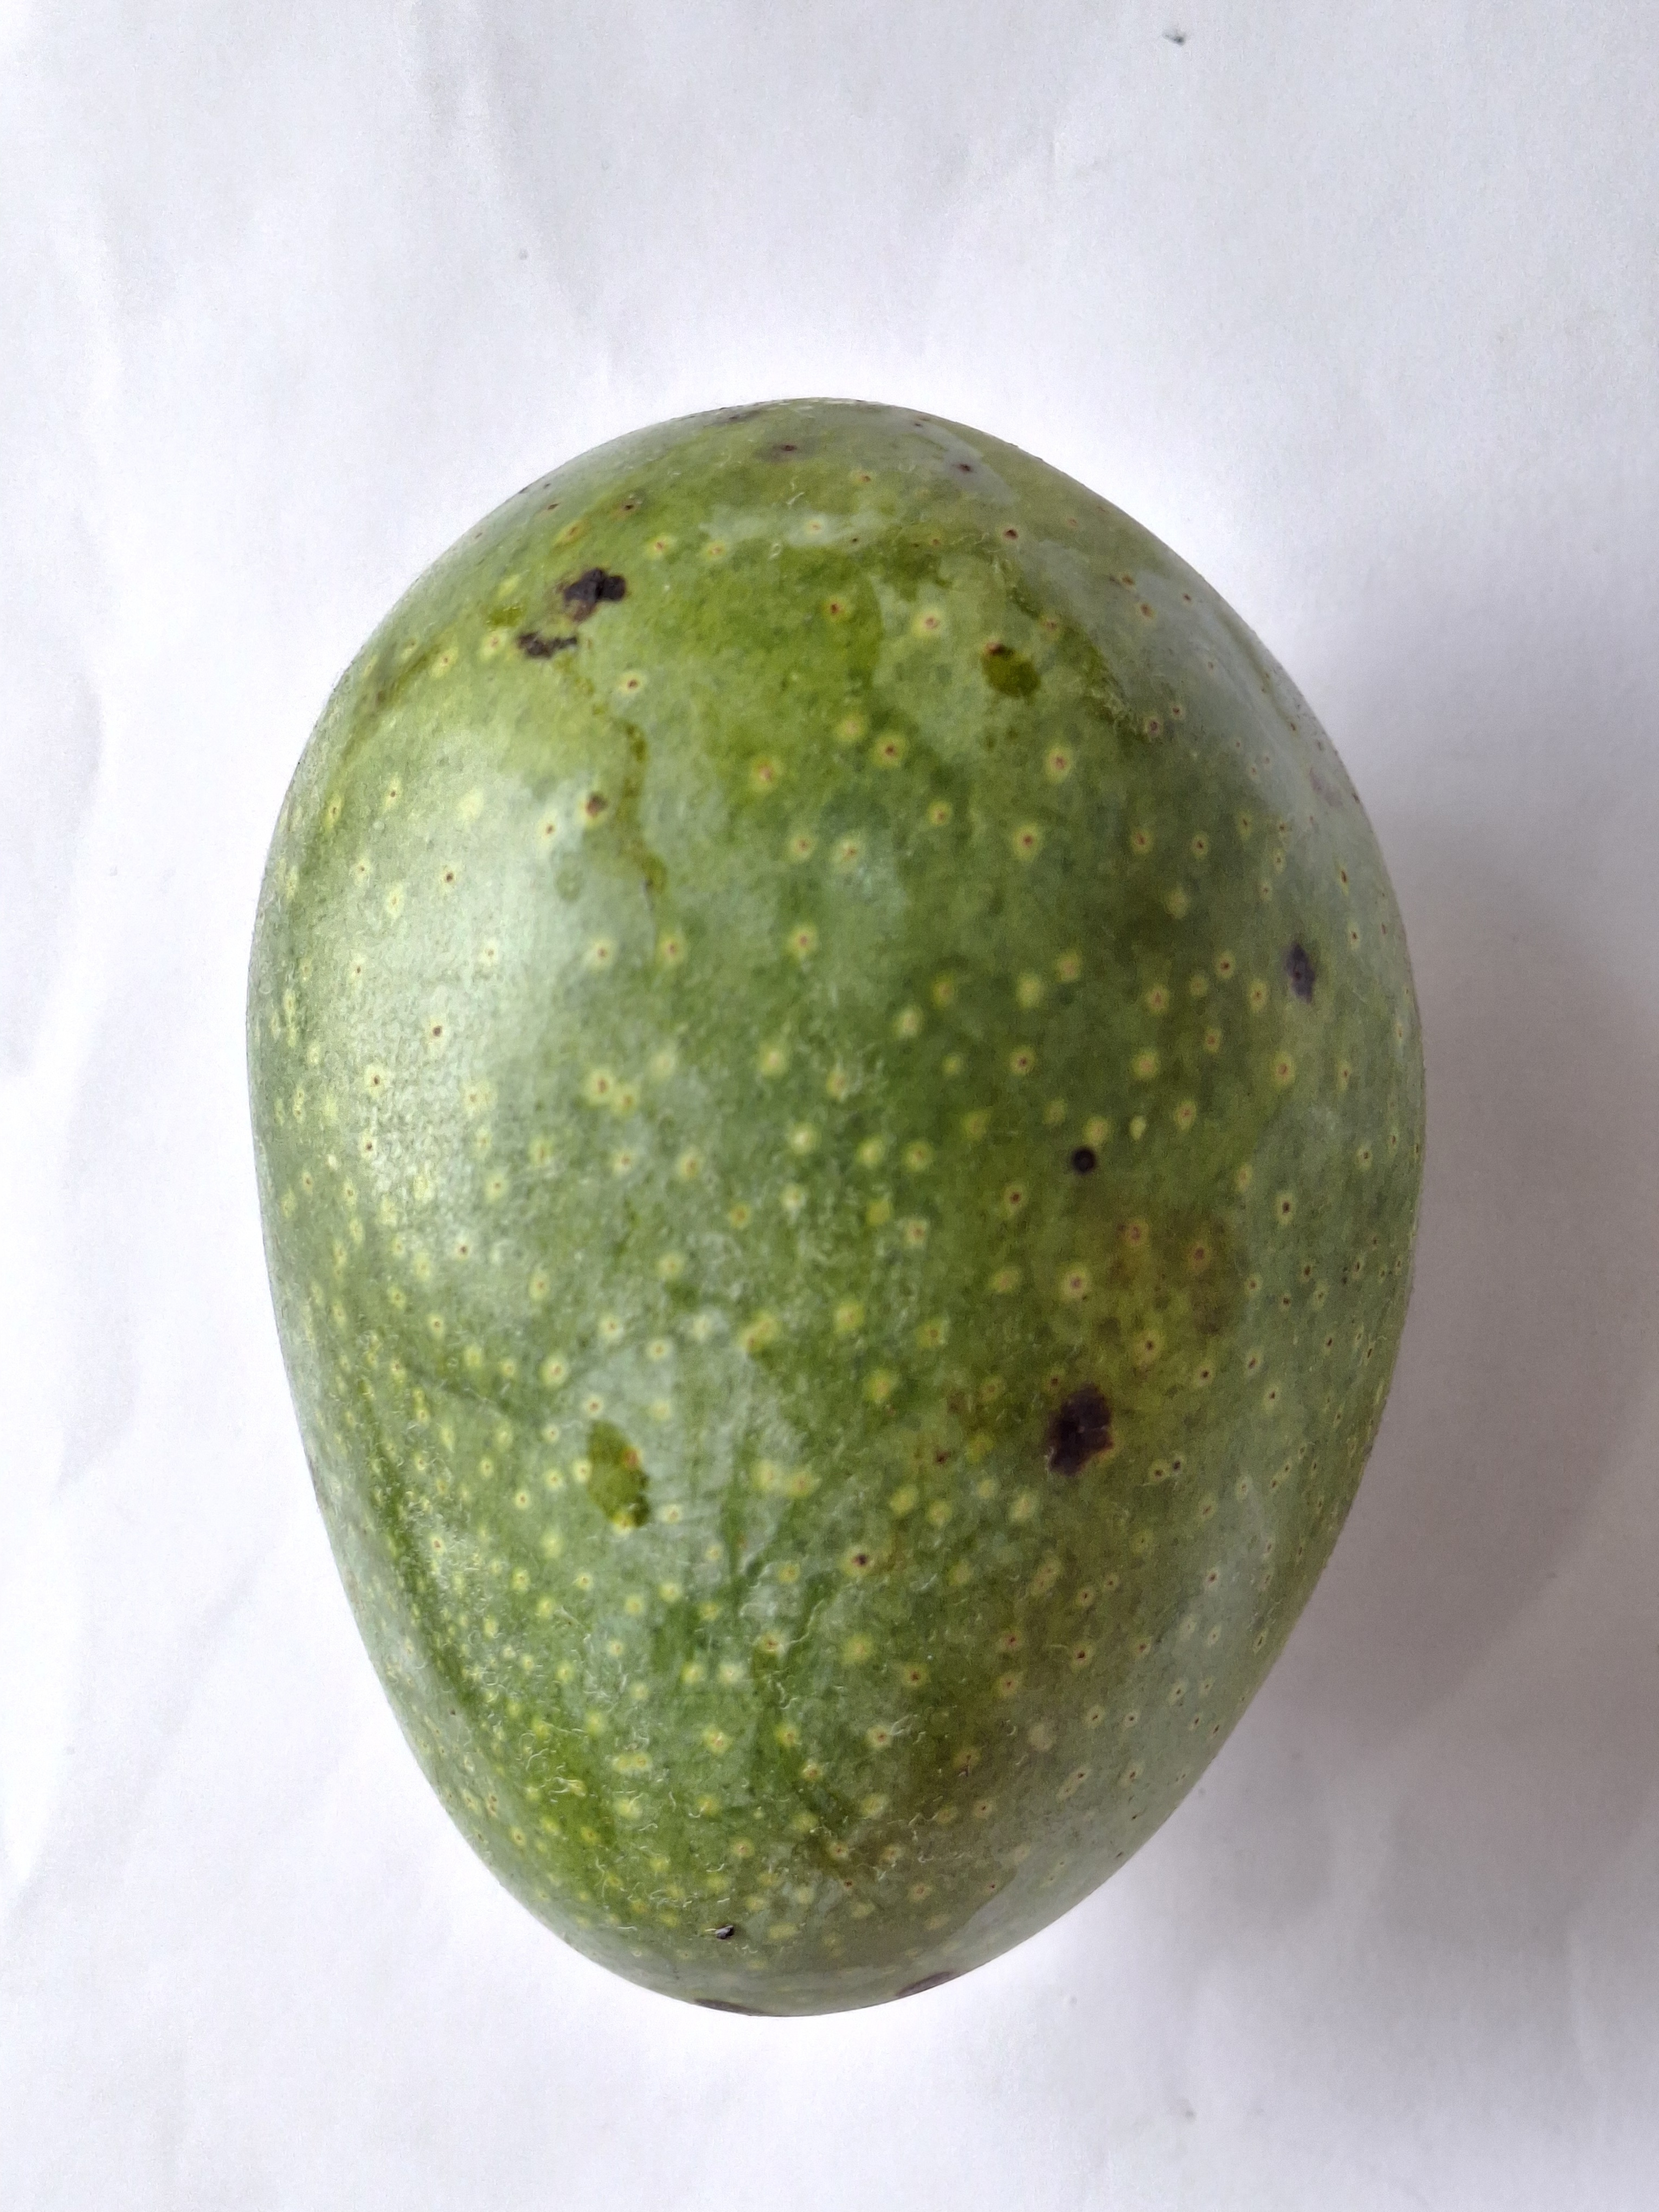
Mango variety: GopalBhog